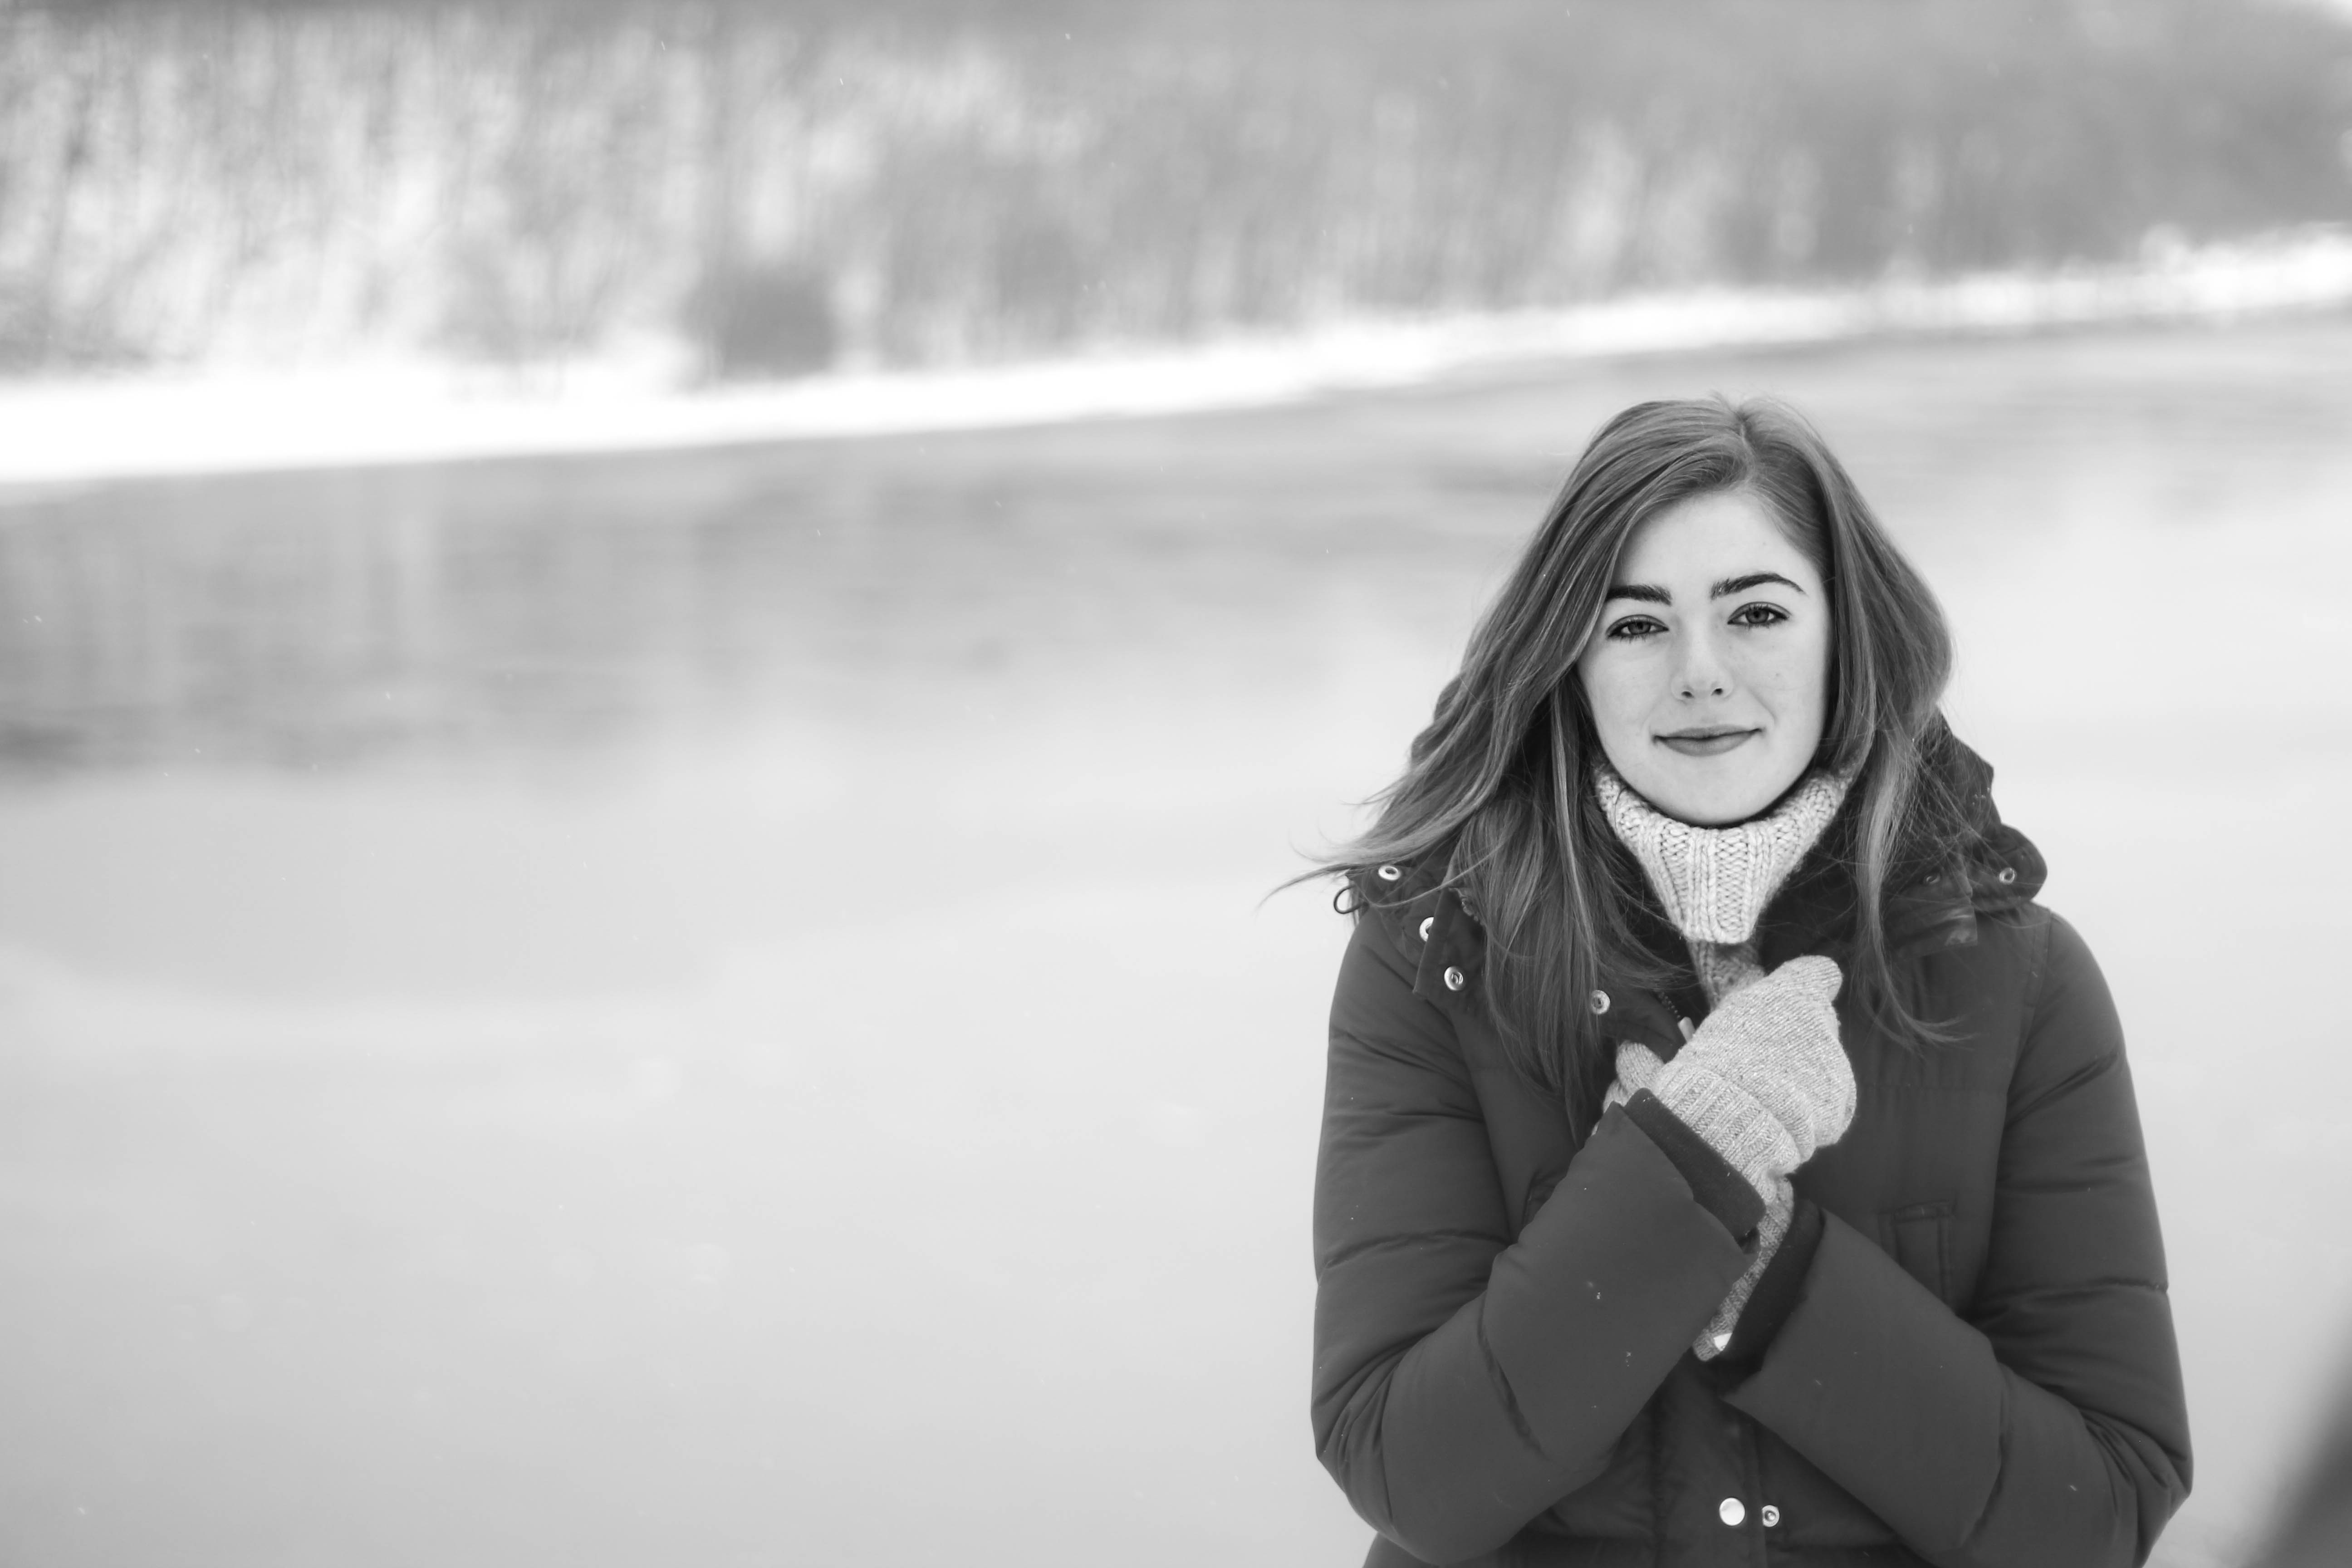
snow, cold, winter, black and white, girl, woman, white, photography, warm, cute, river, portrait, model, fashion, black, monochrome, lady, season, scarf, photograph, beauty, beautiful, pretty, clothes, emotion, photo shoot, monochrome photography, portrait photography, warm clothes, winter jacket